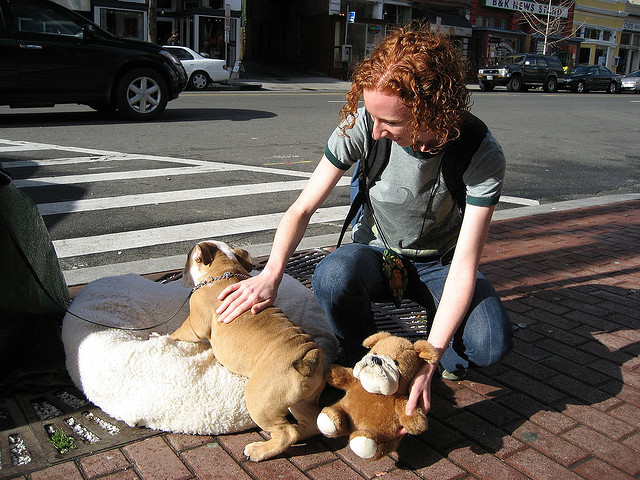
user: Given an image and a question. Answer the question in a short answer. Question: What breed of dog is in this photo? Short Answer:
assistant: bulldog